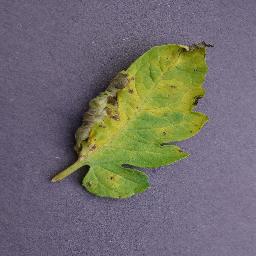
Label: Tomato___Septoria_leaf_spot